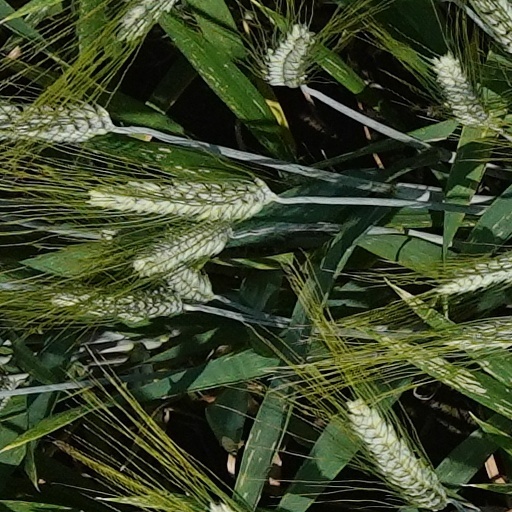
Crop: wheat